Water protectors

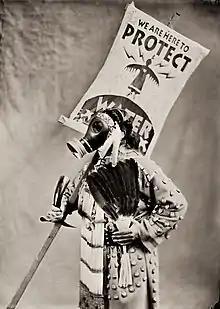
No Spiritual Surrender" with Floris White Bull, Hunkpapa Lakota - Cochiti Pueblo. Holding protest sign with image of Thunderbird woman created by Isaac Murdoch, Serpent River First Nation.

Several children's books have been published about water protectors. "The Water Walker" is a picture book written and illustrated by Joanne Robertson and tells the story or Josephine Mandamin and her love of nibi (water), her water walks, and the importance of protecting water. "We Are Water Protectors", written by Carole Lindstrom and illustrated by Michaela Goad, was the winner of the 2021 Caldecott Medal, as well as a Kirkus prize finalist and Kirkus best book of 2020. The story is "inspired by the many Indigenous-led movements across North America." The story gives information about the role of water protectors in communities and the importance of water protection.